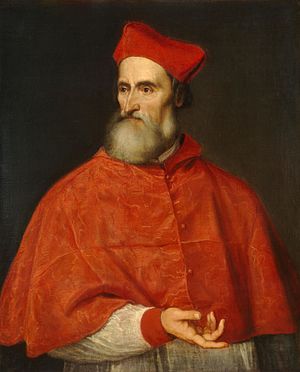
Renæssancehumanisme / Italiensk humanisme / Rom
Pietro Bembo. Maleri af Tizian, 1539/40, National Gallery of Art, Washington
Renæssancehumanisme er betegnelsen for en strømning i renæssancen, som blev inspireret af blandt andet Francesco Petrarca. Den havde et fremtrædende center i Firenze og spredtes i Europa i det 15. og 16. århundrede.